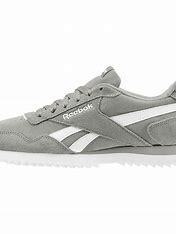
Brand: Reebok
Model: Royal Glide